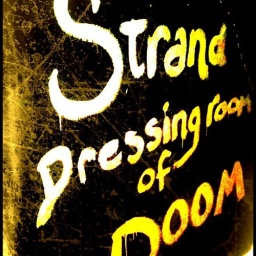
The sign at the theater where I'm in a play